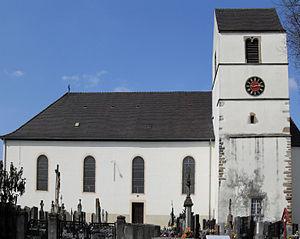
L'èglise Saint-Léger à Schlierbach
Schlierbach est une commune française de l'aire urbaine de Mulhouse située dans le département du Haut-Rhin, en région Grand Est.